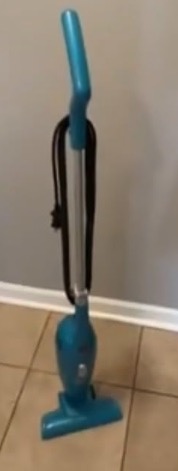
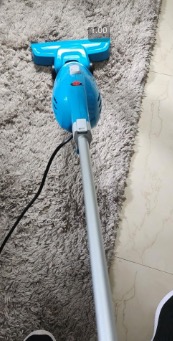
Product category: items_vacuum
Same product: yes